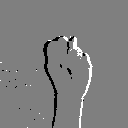
ASL letter: n